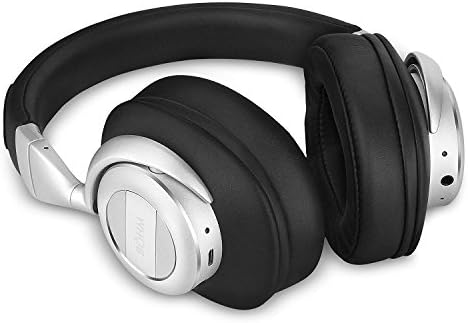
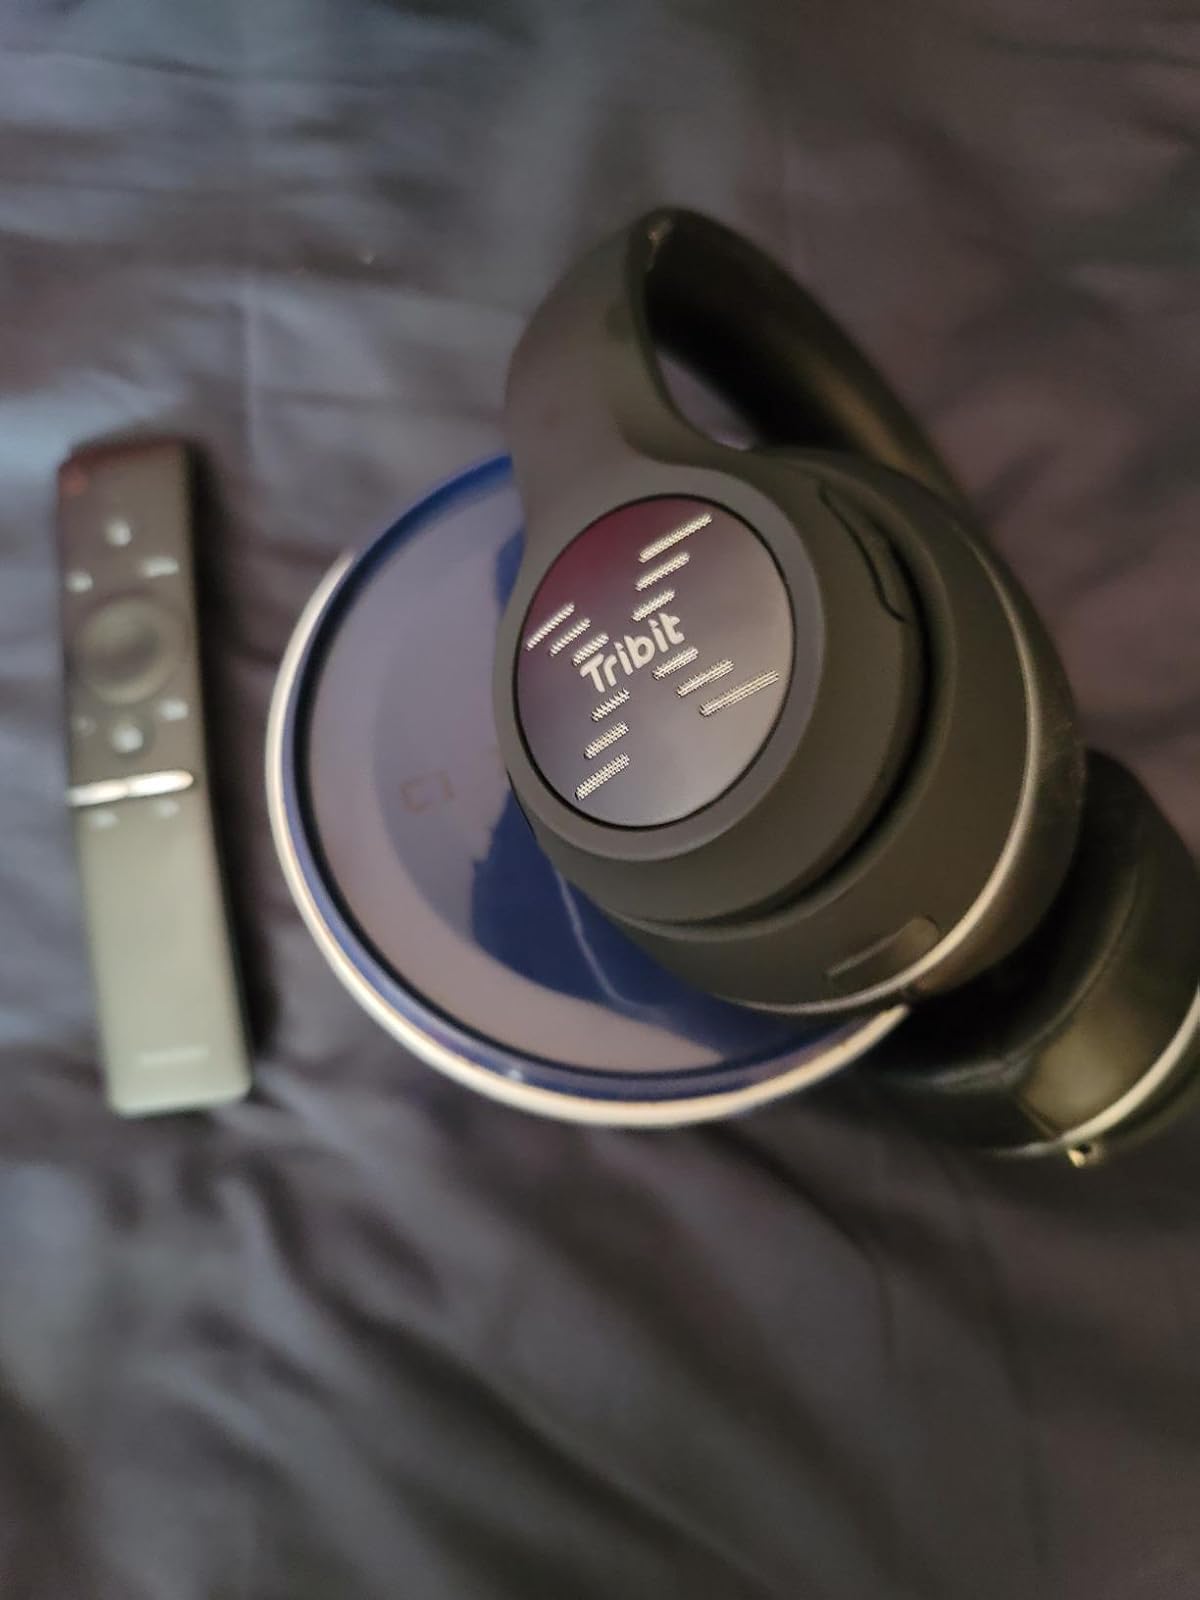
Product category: headphones
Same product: no